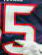
Number: 5